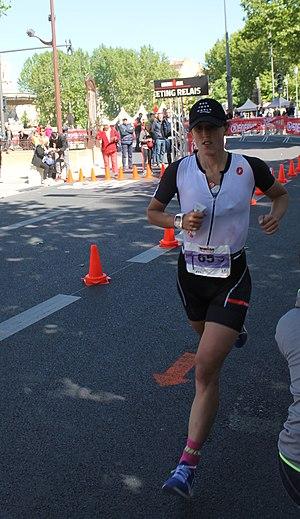
India Lee IMPA 2019
India Lee, née le 31 mai 1988 à Basingstoke, est une duathlète et triathlète britannique